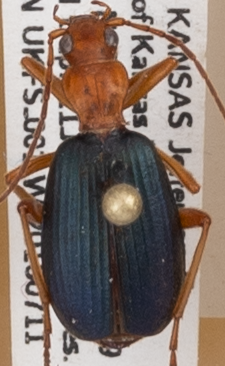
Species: Brachinus alternans
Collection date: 2018-07-11
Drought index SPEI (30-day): -0.746
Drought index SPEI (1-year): -0.482
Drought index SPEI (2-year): -0.482